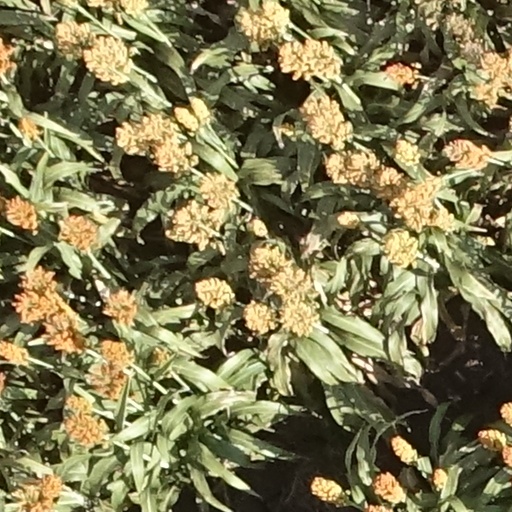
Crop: sorghum